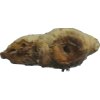
Label: ginger